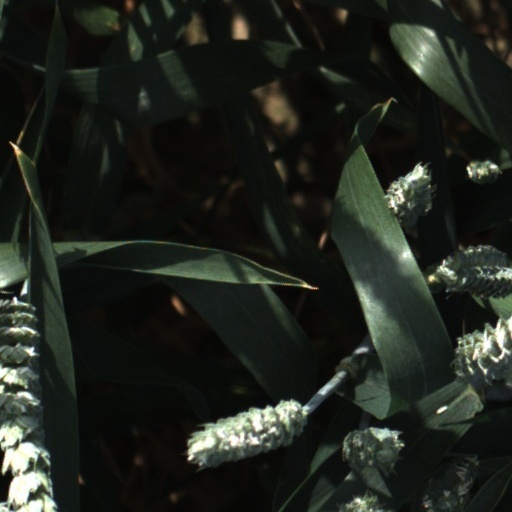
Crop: wheat